Lant Street

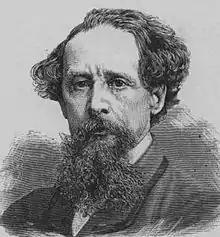
Charles Dickens, a former resident of Lant Street

Charles Dickens is Lant Street's most notable resident. He took lodgings in Lant Street during 1824 while still a child, in a house that belonged to the Vestry Clerk of St George's Church.